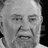
Emotion: neutral